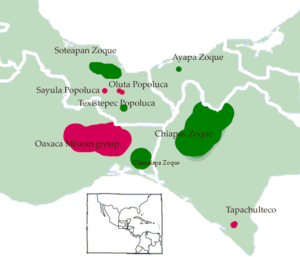
Le zoque du Chiapas est un continuum linguistique de langues zoques, composé du zoque de Copainalá, du zoque de Francisco León et du zoque de Rayón.
Les langues mixe-zoque sont une famille de langues amérindiennes parlées au Mexique.